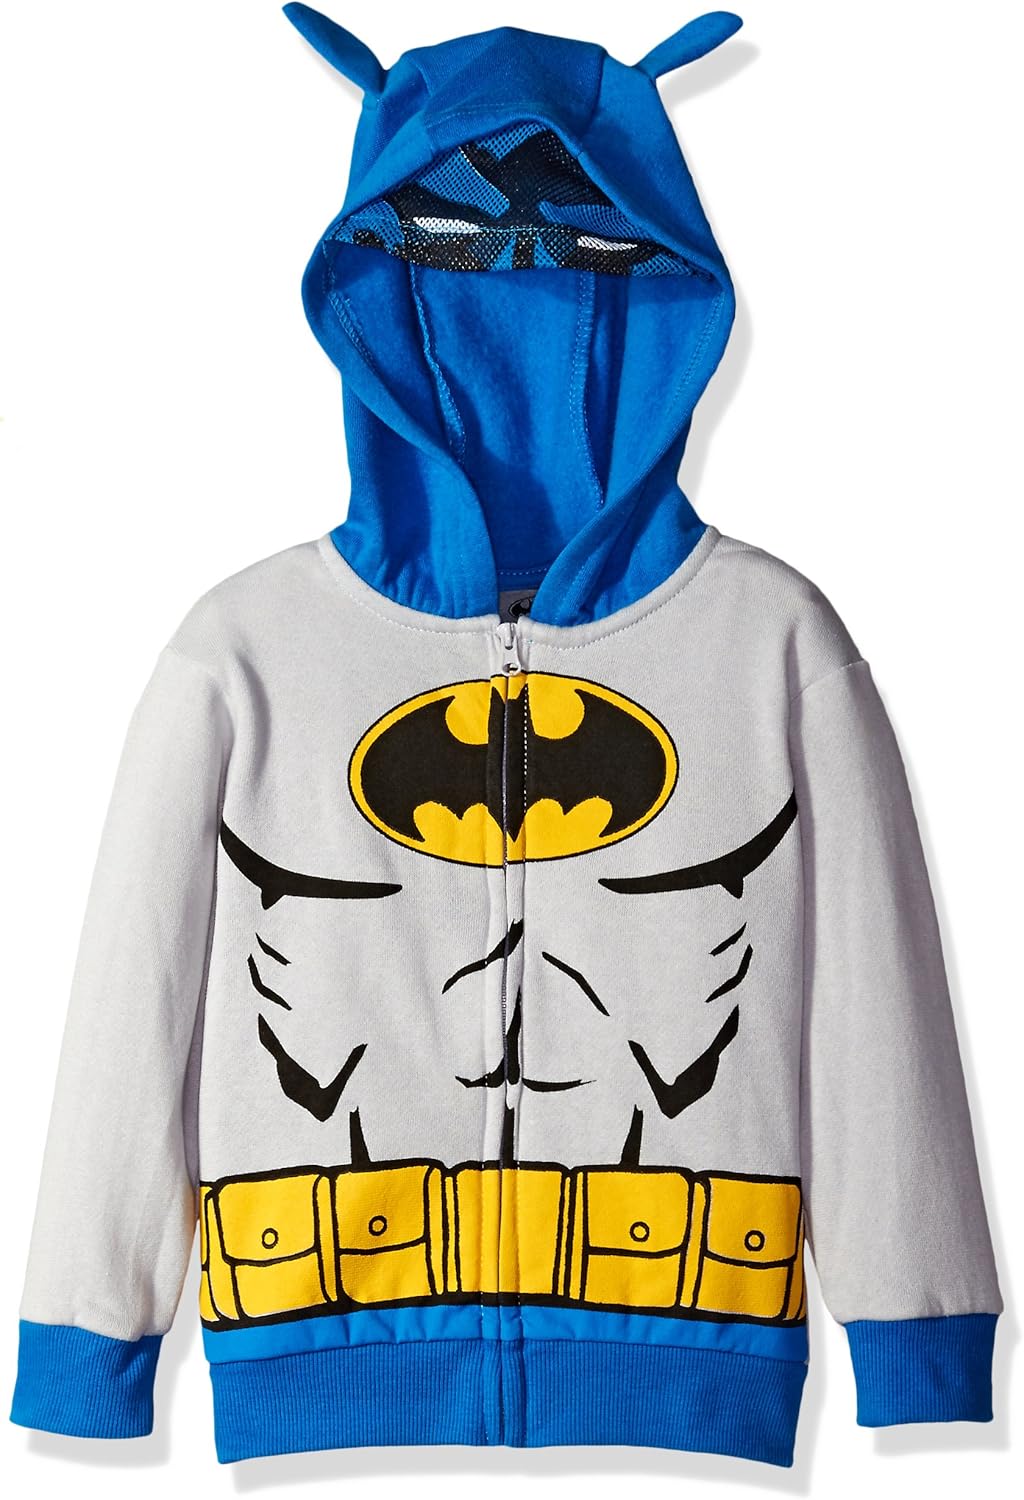
Warner Brothers Boys' Toddler Batman Costume Hoodie
Category: AMAZON FASHION
Does your song love batman dress him up in this zip up batman costume hoodie
Features: 60% Cotton, 40% Polyester | Imported | Zipper closure | Machine Wash | Mesh mask and costume ears | Hidden zipper